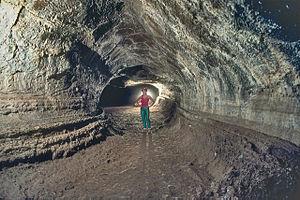
Un tunnel de lave est formé par une coulée volcanique qui s'est refroidie en surface en formant une croûte solide mais dont le cœur est resté fluide, permettant à la lave de continuer à s'écouler. Lorsque la coulée cesse d'être alimentée par l'éruption, elle se vide et laisse une cavité en forme de galerie. Les tunnels de lave sont associés à un volcanisme effusif, généralement de type basaltique.
Le pseudokarst est une forme de karstification dans des roches non carbonatées qui résulte de processus et phénomènes similaires à ceux du karst affectant les calcaires.
La spéléologie est l'activité qui consiste à rechercher, repérer, explorer, étudier, cartographier ou visiter les cavités souterraines, naturelles, anthropiques ou artificielles, puis à partager ses connaissances. Celui qui pratique ainsi est appelé un spéléologue.